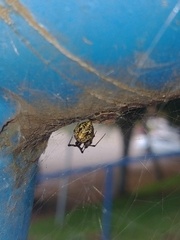
Species: Parasteatoda_tepidariorum